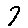
Label: 7